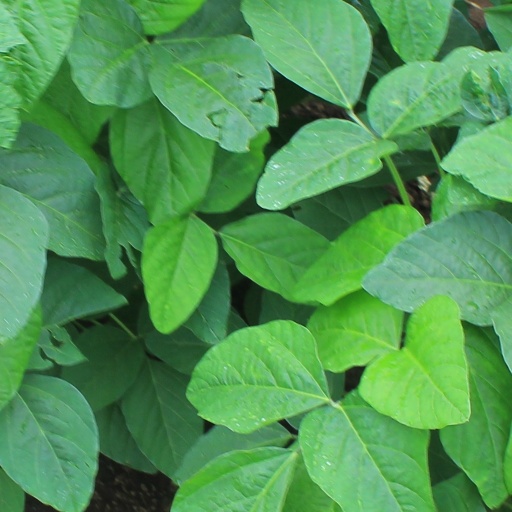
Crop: soybean